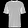
Label: T - shirt / top